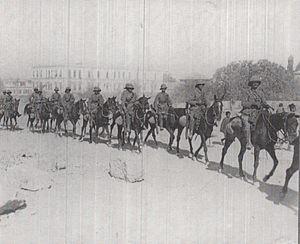
La bataille de Damas, chute de Damas ou prise de Damas est une bataille de la Première Guerre mondiale. Elle fait partie de la campagne du Sinaï et de la Palestine et oppose les forces alliées de l'Empire britannique et du royaume hachémite du Hedjaz, proclamé en 1916, à celles de l'Empire ottoman soutenu par l'Allemagne. Les forces ottomanes, défaites en Palestine, se replient vers la Syrie ottomane. Menacées d'encerclement par les forces britanniques de l'Egyptian Expeditionary Force et les insurgés arabes, elles doivent abandonner Damas.
1918 est une année commune commençant un mardi.